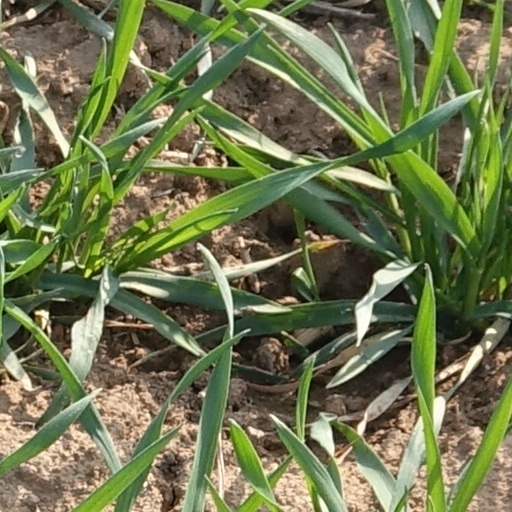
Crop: wheat